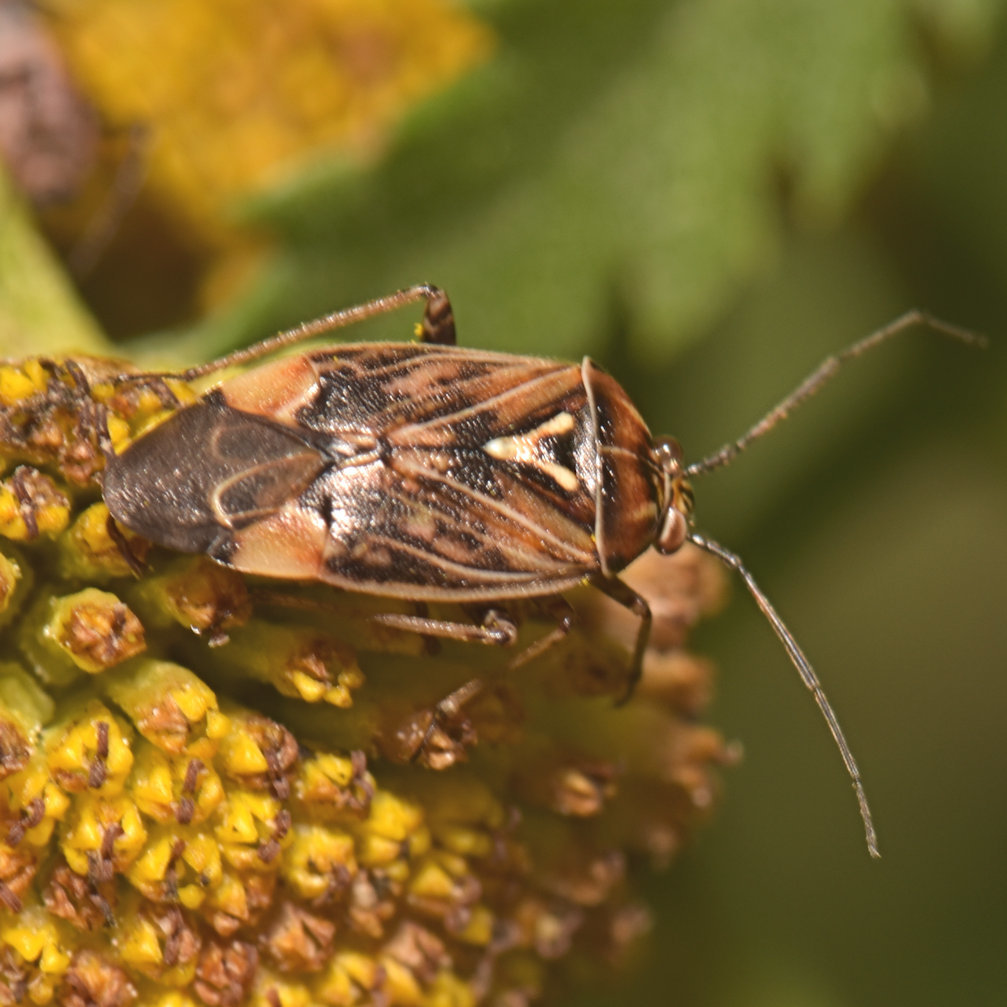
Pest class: lygus_bug